Tatsuji Sugimoto

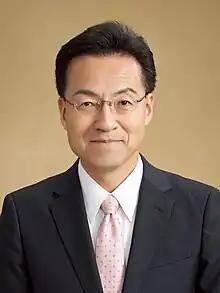

is a Japanese politician. He studied at Todai. He has served as governor of Fukui Prefecture since 2019.